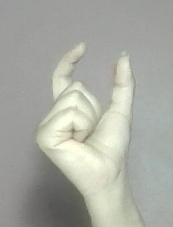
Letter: nun